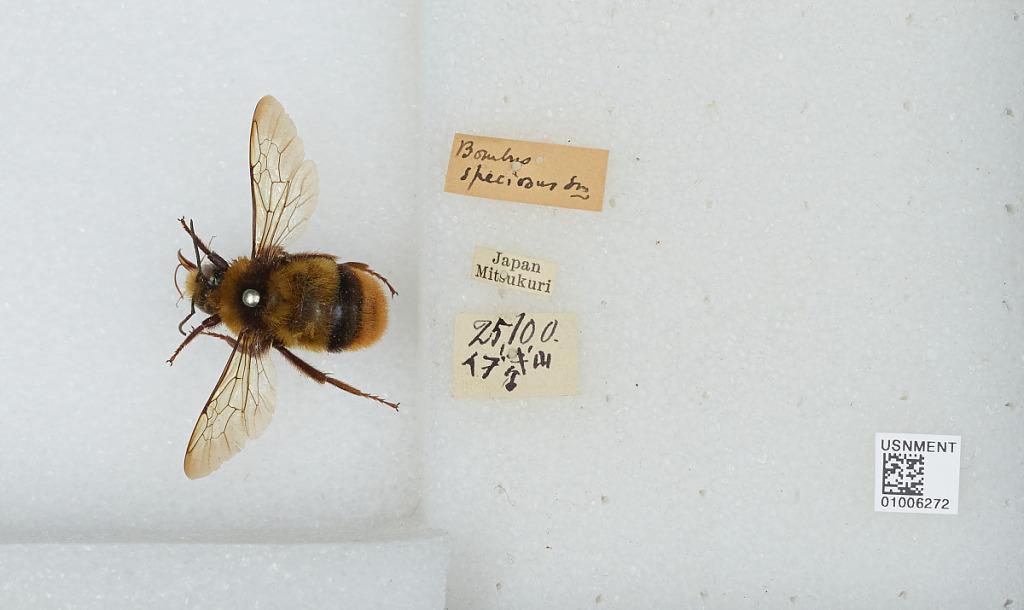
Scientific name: Bombus (Bombus) ignitus Smith
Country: Japan
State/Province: Nagano
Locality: Mitsukuri